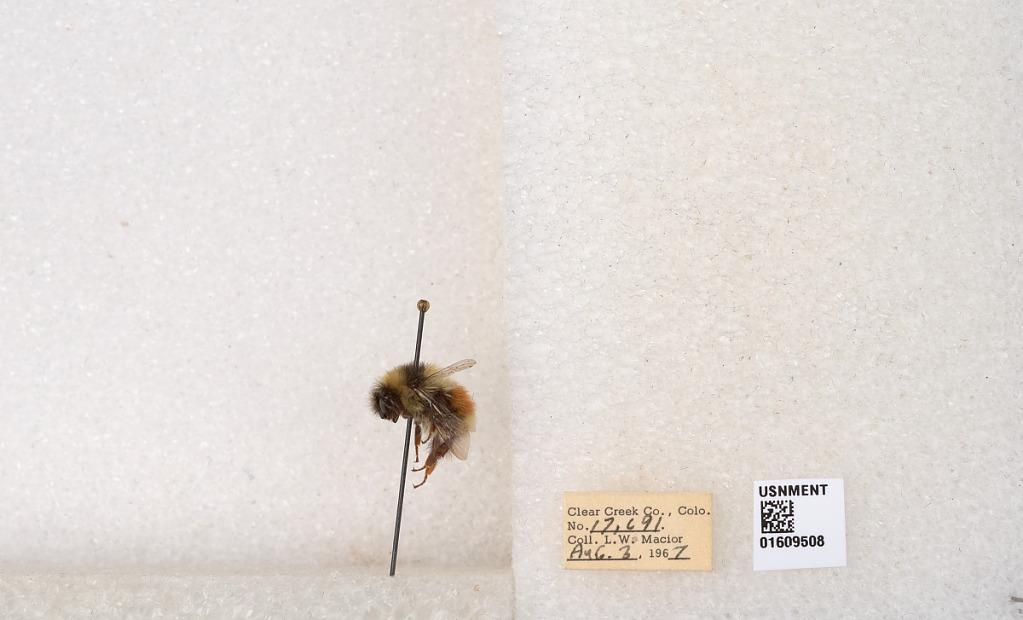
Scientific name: Bombus (Pyrobombus) sylvicola Kirby
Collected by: L. Macior
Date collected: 1967-8-3
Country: United States
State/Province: Colorado
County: Clear Creek
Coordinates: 39.6856, -105.645